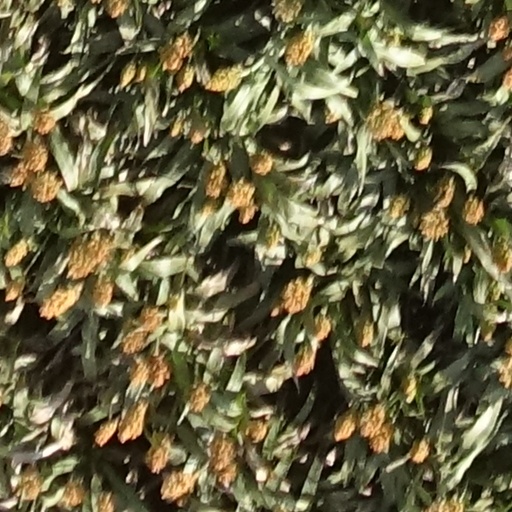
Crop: sorghum